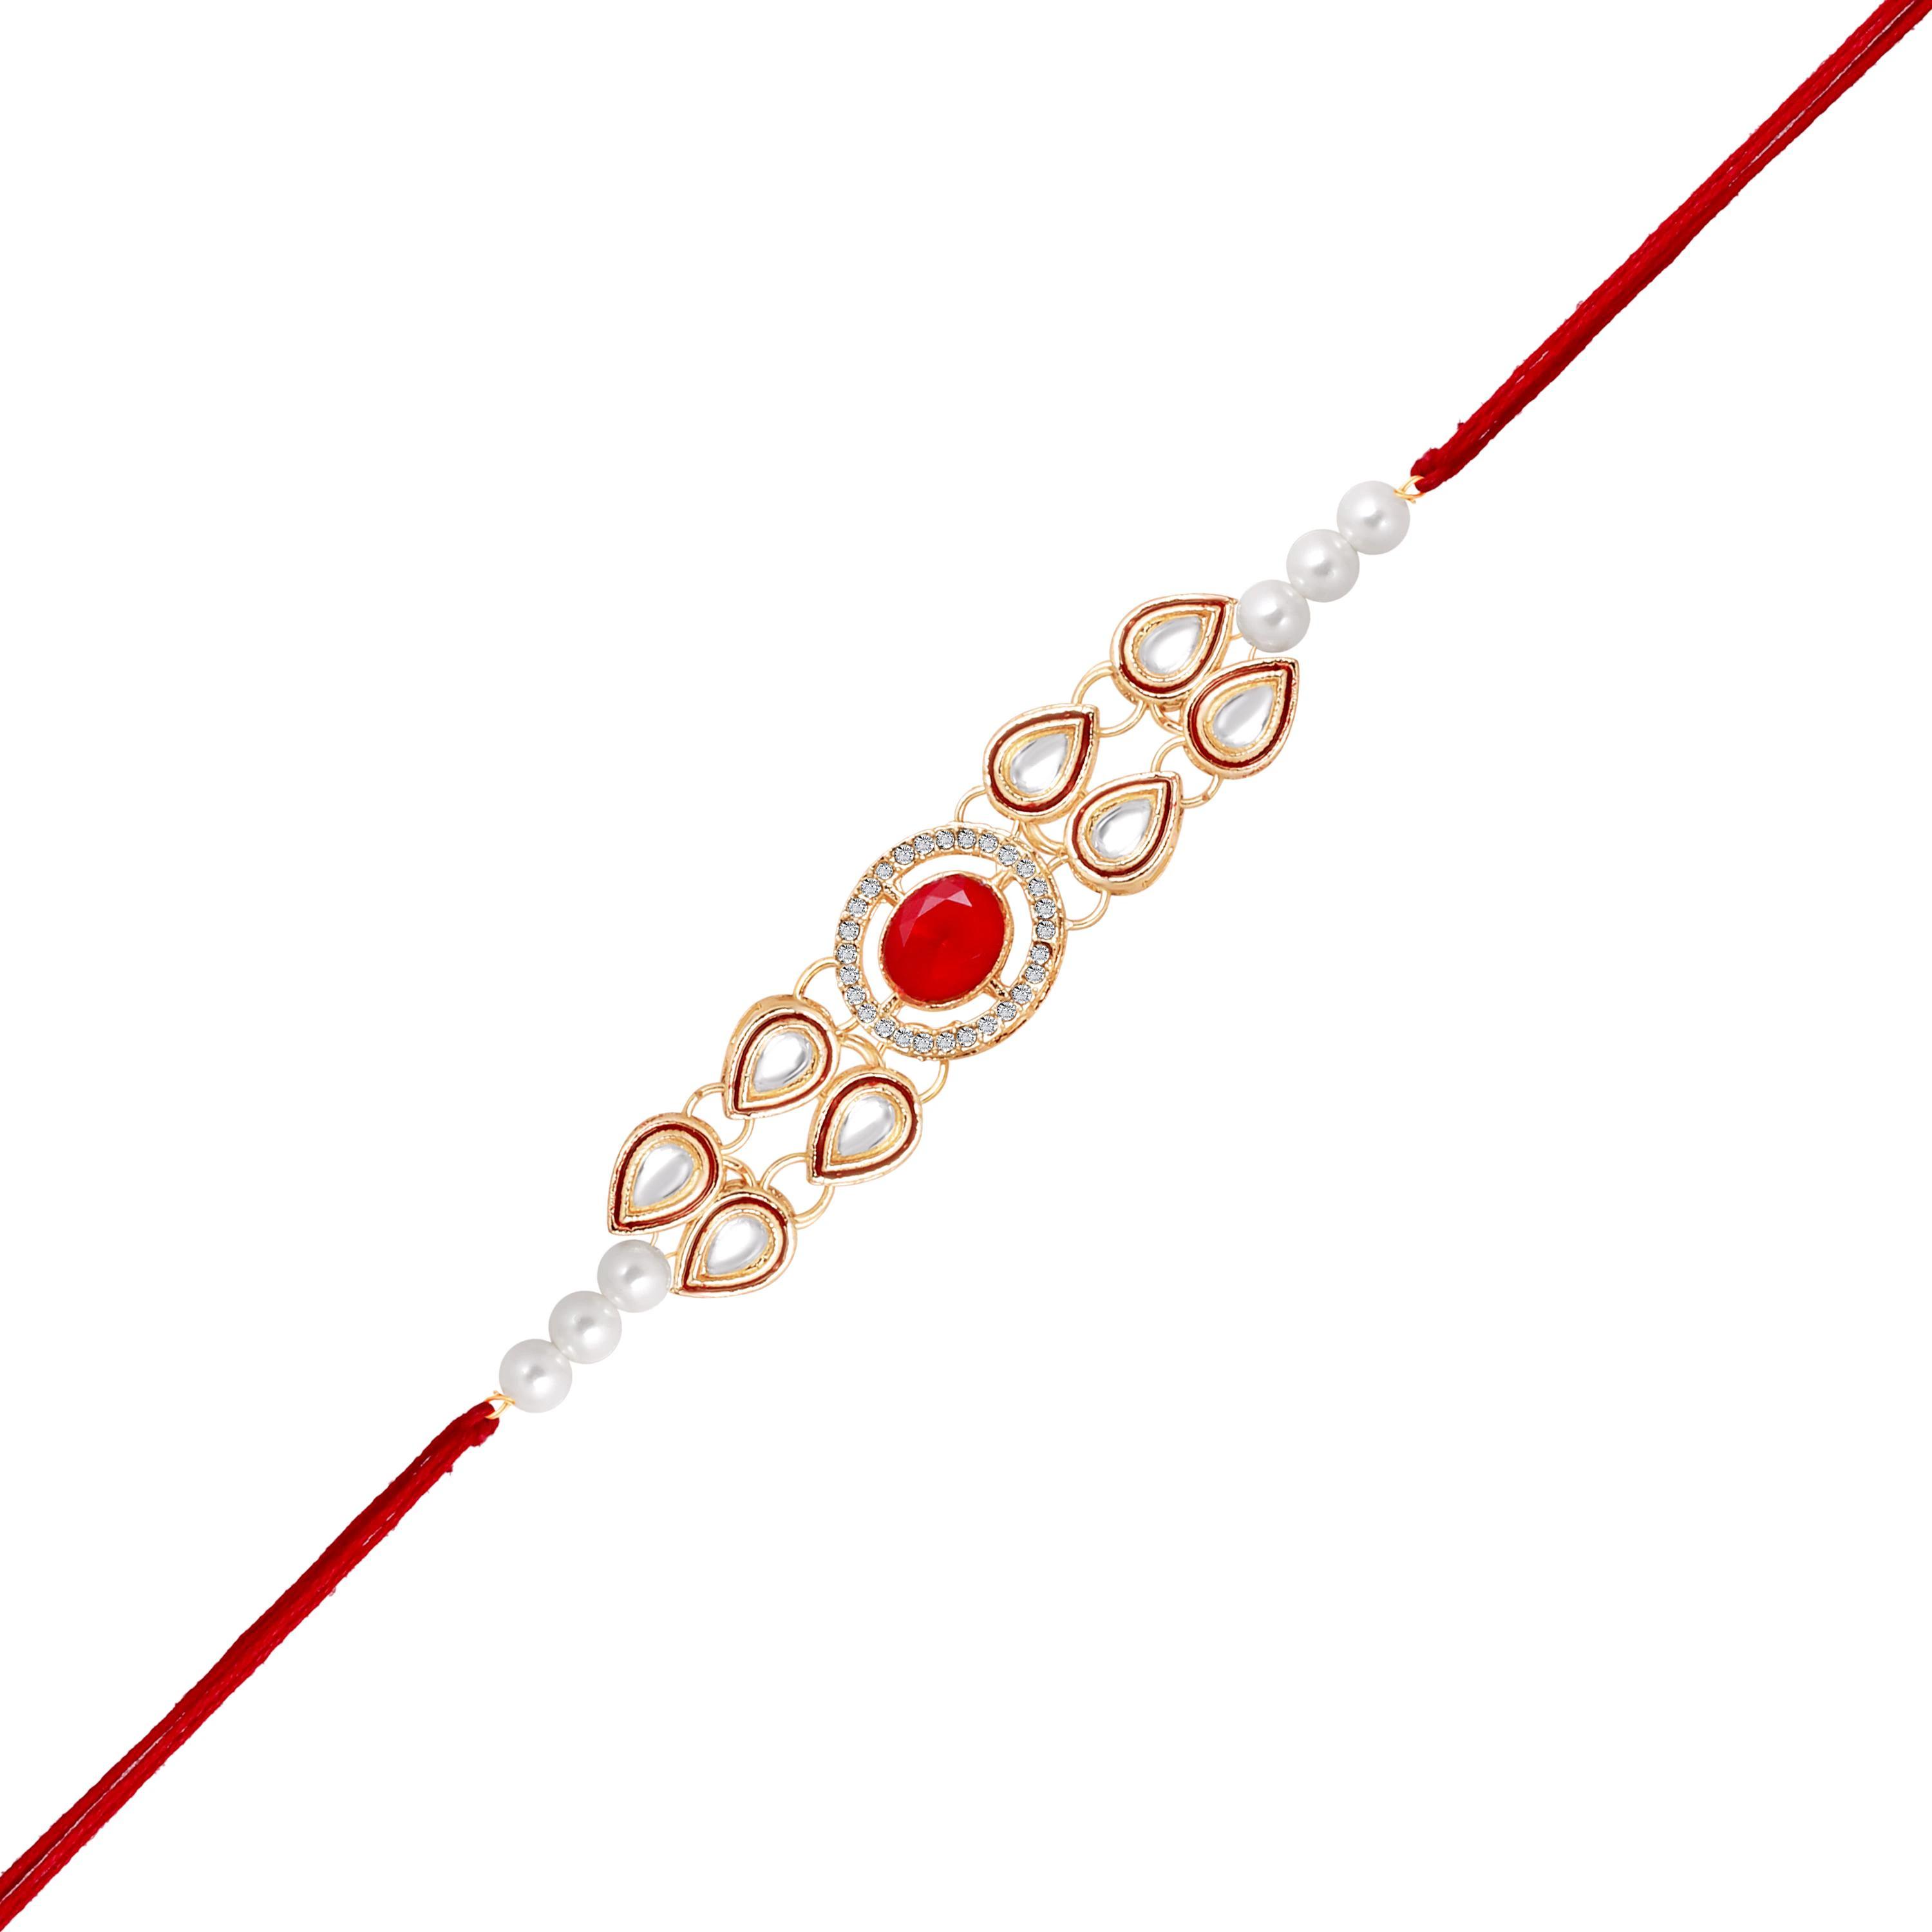
 Mahi Gold Plated Classic Kundan Studded Ethnic Thread Rakhi for Brother, Bhai, Bro (RA1100813GRed)
Type: Rakhis
Brand: Mahi
Price: Rs. 289
 Celebrate Raksha Bandhan with our exquisitely crafted Kundan Rakhi, designed to strengthen the bond between siblings. This traditional Rakhi features intricate beadwork and durable thread, ensuring it stands the test of time. Handmade with care, each Rakhi is a unique and meaningful gift for your brother. Each Rakhi carries heartfelt blessings and good wishes for your brother's well-being and success. Celebrates the bond of love and protection between siblings, a cherished tradition in Indian culture.
Features: The Rakhi is adorned with vibrant colors and attractive embellishments that add a touch of elegance to the celebration.,Content in Box : 1 Rakhi ; Cultural Significance: This beautiful Rakhi will acknowledge your love for Your Brother with the promise that your bond with him will grow stronger as time goes on.,Vibrant Colors: Adding bright and playful colors to the celebration will make it stand out and make it more enjoyable.,Celebrate the bond of love and protection with our exquisite Rakhis. Share the joy of Raksha Bandhan Festival with this beautiful Rakhi, a token of love, protection and blessings.,Adjustable Size and Easy to tie: Designed to fit wrists of all sizes. It is simple and easy to tie the Rakhi securely and effortlessly.
Included: 1 Rakhi